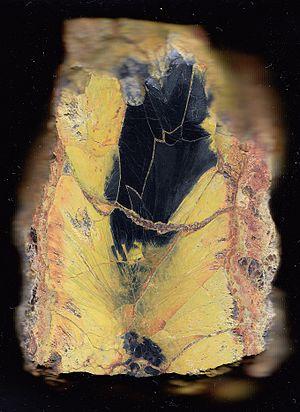
La partie en noir est de la pechblende pure. Les hydroxydes (jaunes) d'uranium constituent l'altération de la pechblende. Echantillon poli pour l'expérience de Becquerel. Provenance
Antoine Henri Becquerel, né le 15 décembre 1852 à Paris et mort le 25 août 1908 au Croisic, est un physicien français. Il est lauréat de la moitié du prix Nobel de physique de 1903.
Le radium est l'élément chimique de numéro atomique 88, de symbole Ra.
L’uranium est l'élément chimique de numéro atomique 92, de symbole U. Il fait partie de la famille des actinides.